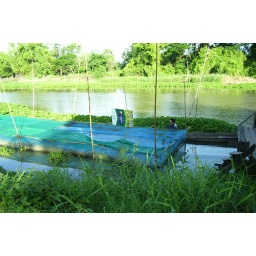
The river near my mom's house in Supanburi